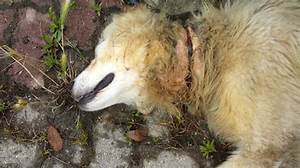
Label: dog